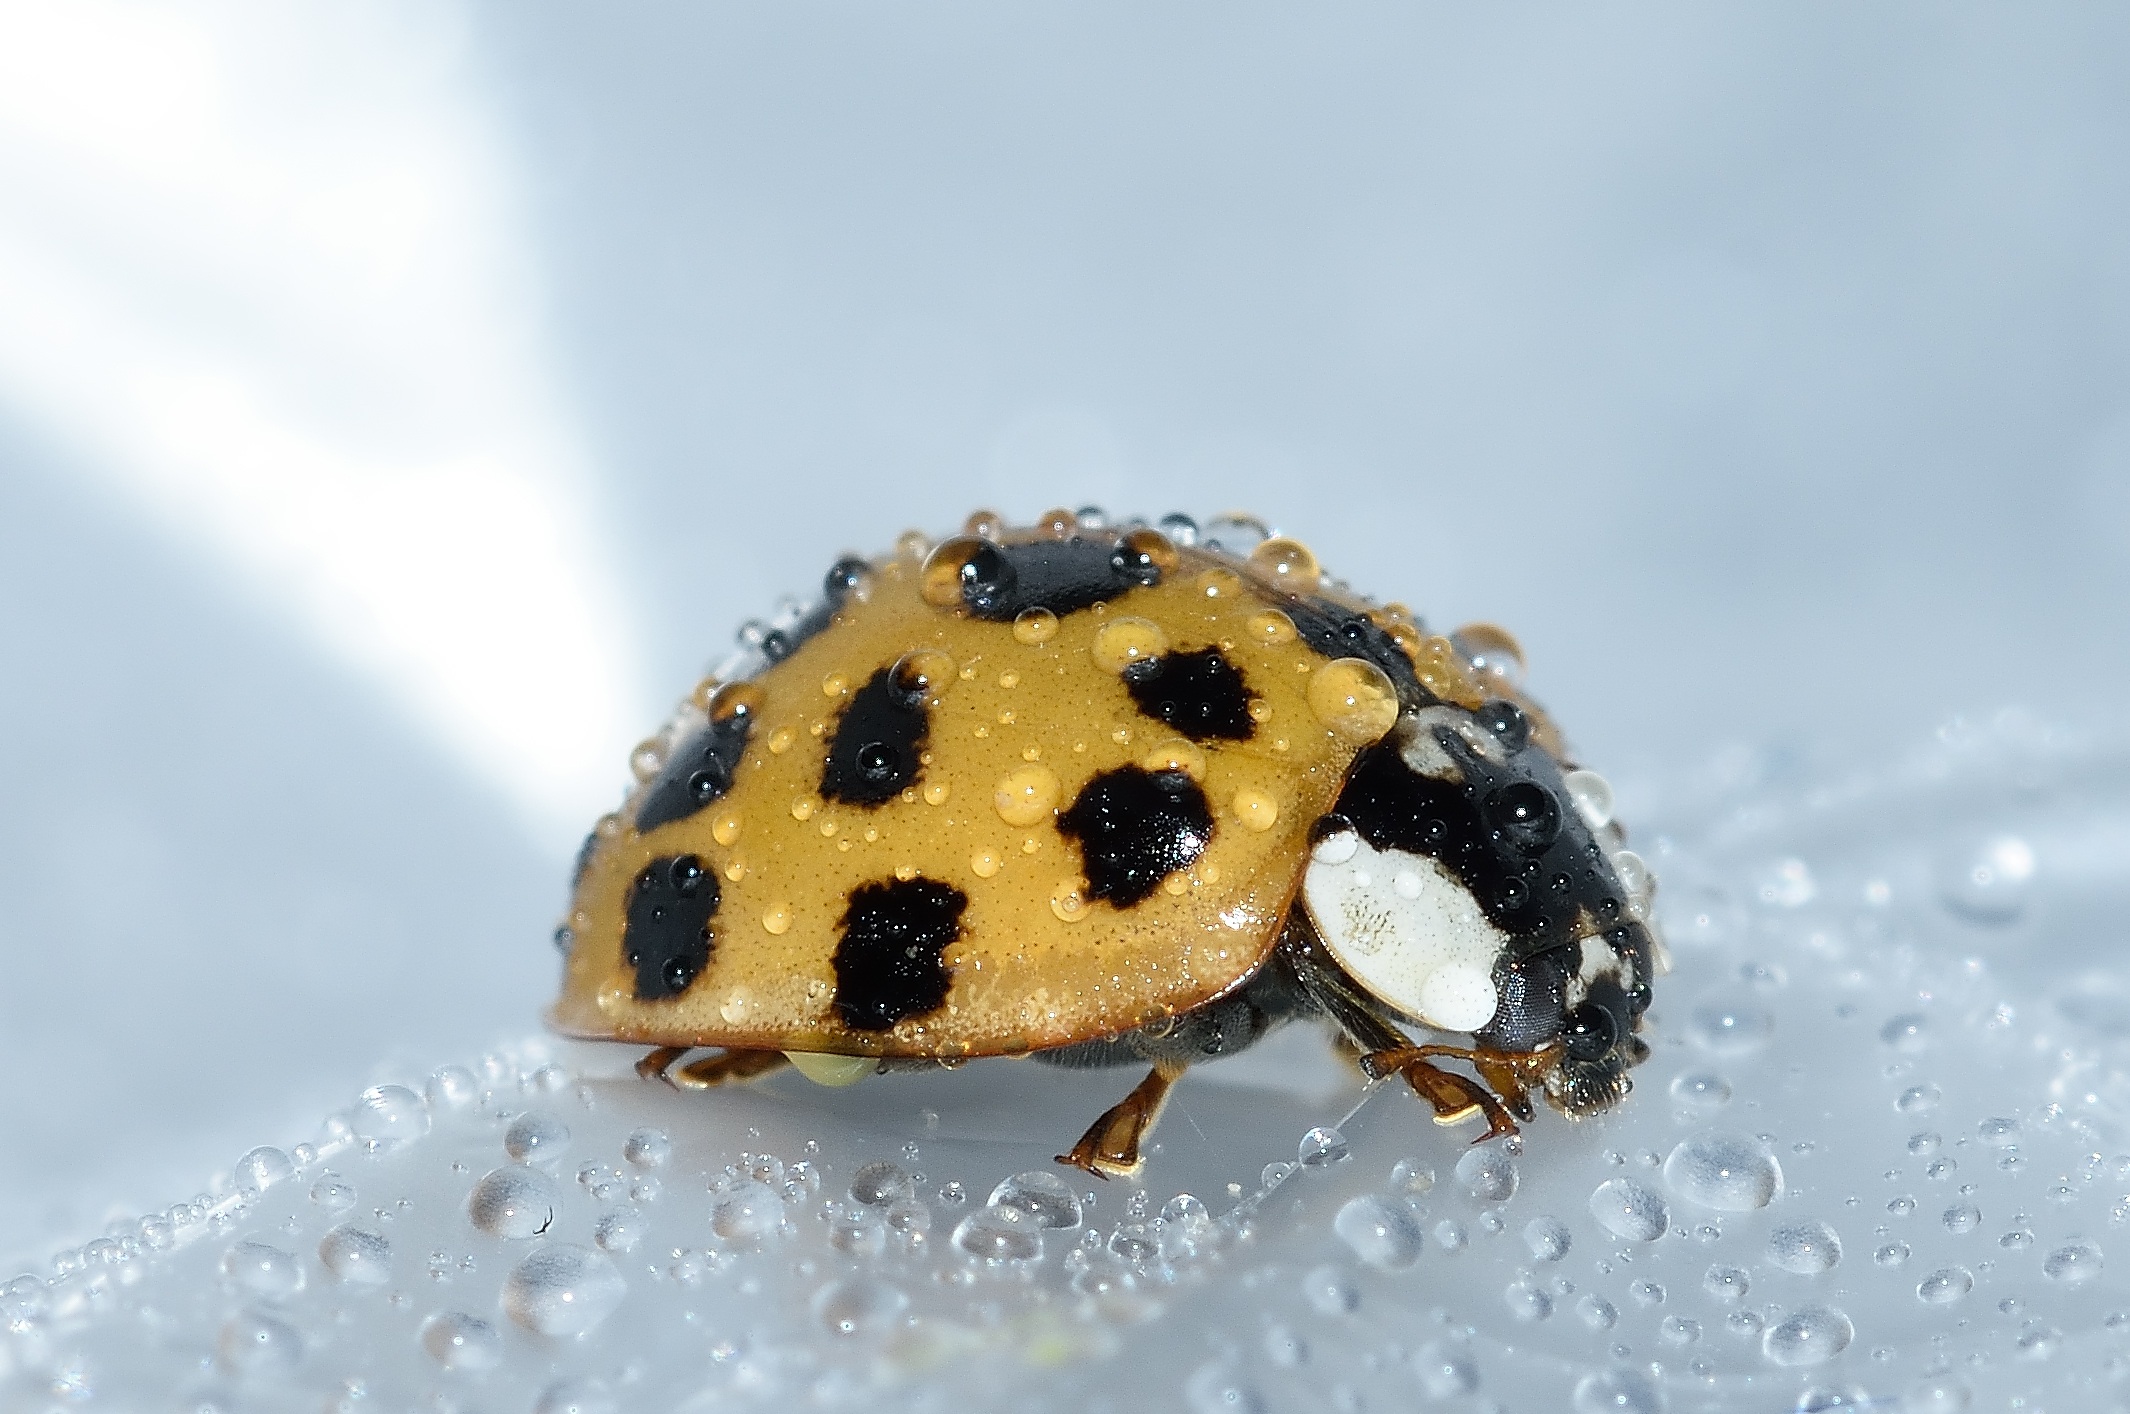
water, insect, macro, ladybug, fauna, ladybird, invertebrate, close up, drops, beetle, macro photography, beetles, harmonia, axyridis